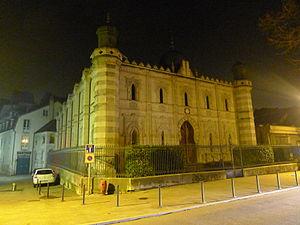
Besançon Synagogue nuit.jpg
La synagogue de Besançon, plus rarement dénommée temple israélite de Besançon, est le principal lieu de culte juif de la ville française de Besançon, situé 23, quai de Strasbourg, dans le quartier de Battant. Elle succède à une précédente synagogue, construite en 1830 au 19 rue de la Madeleine par Pierre Marnotte, devenue trop étroite pour accueillir l'ensemble de la communauté, qui était en pleine croissance dans les années 1860. La construction, dessinée par Pierre Marnotte, dure de 1867 à 1870 mais elle fut inaugurée le 18 novembre 1869. C'est un chef-d’œuvre de style hispano-mauresque, inspiré par la mosquée de Cordoue et par l'Alhambra de Grenade. Elle est le principal site de réunion des Juifs de la ville. Le lieu de culte a été transformé en magasin à fourrage par la Wehrmacht pendant la Seconde Guerre mondiale et l'occupation allemande, le bâtiment n'a connu aucun changement significatif quant à son affectation et son architecture.